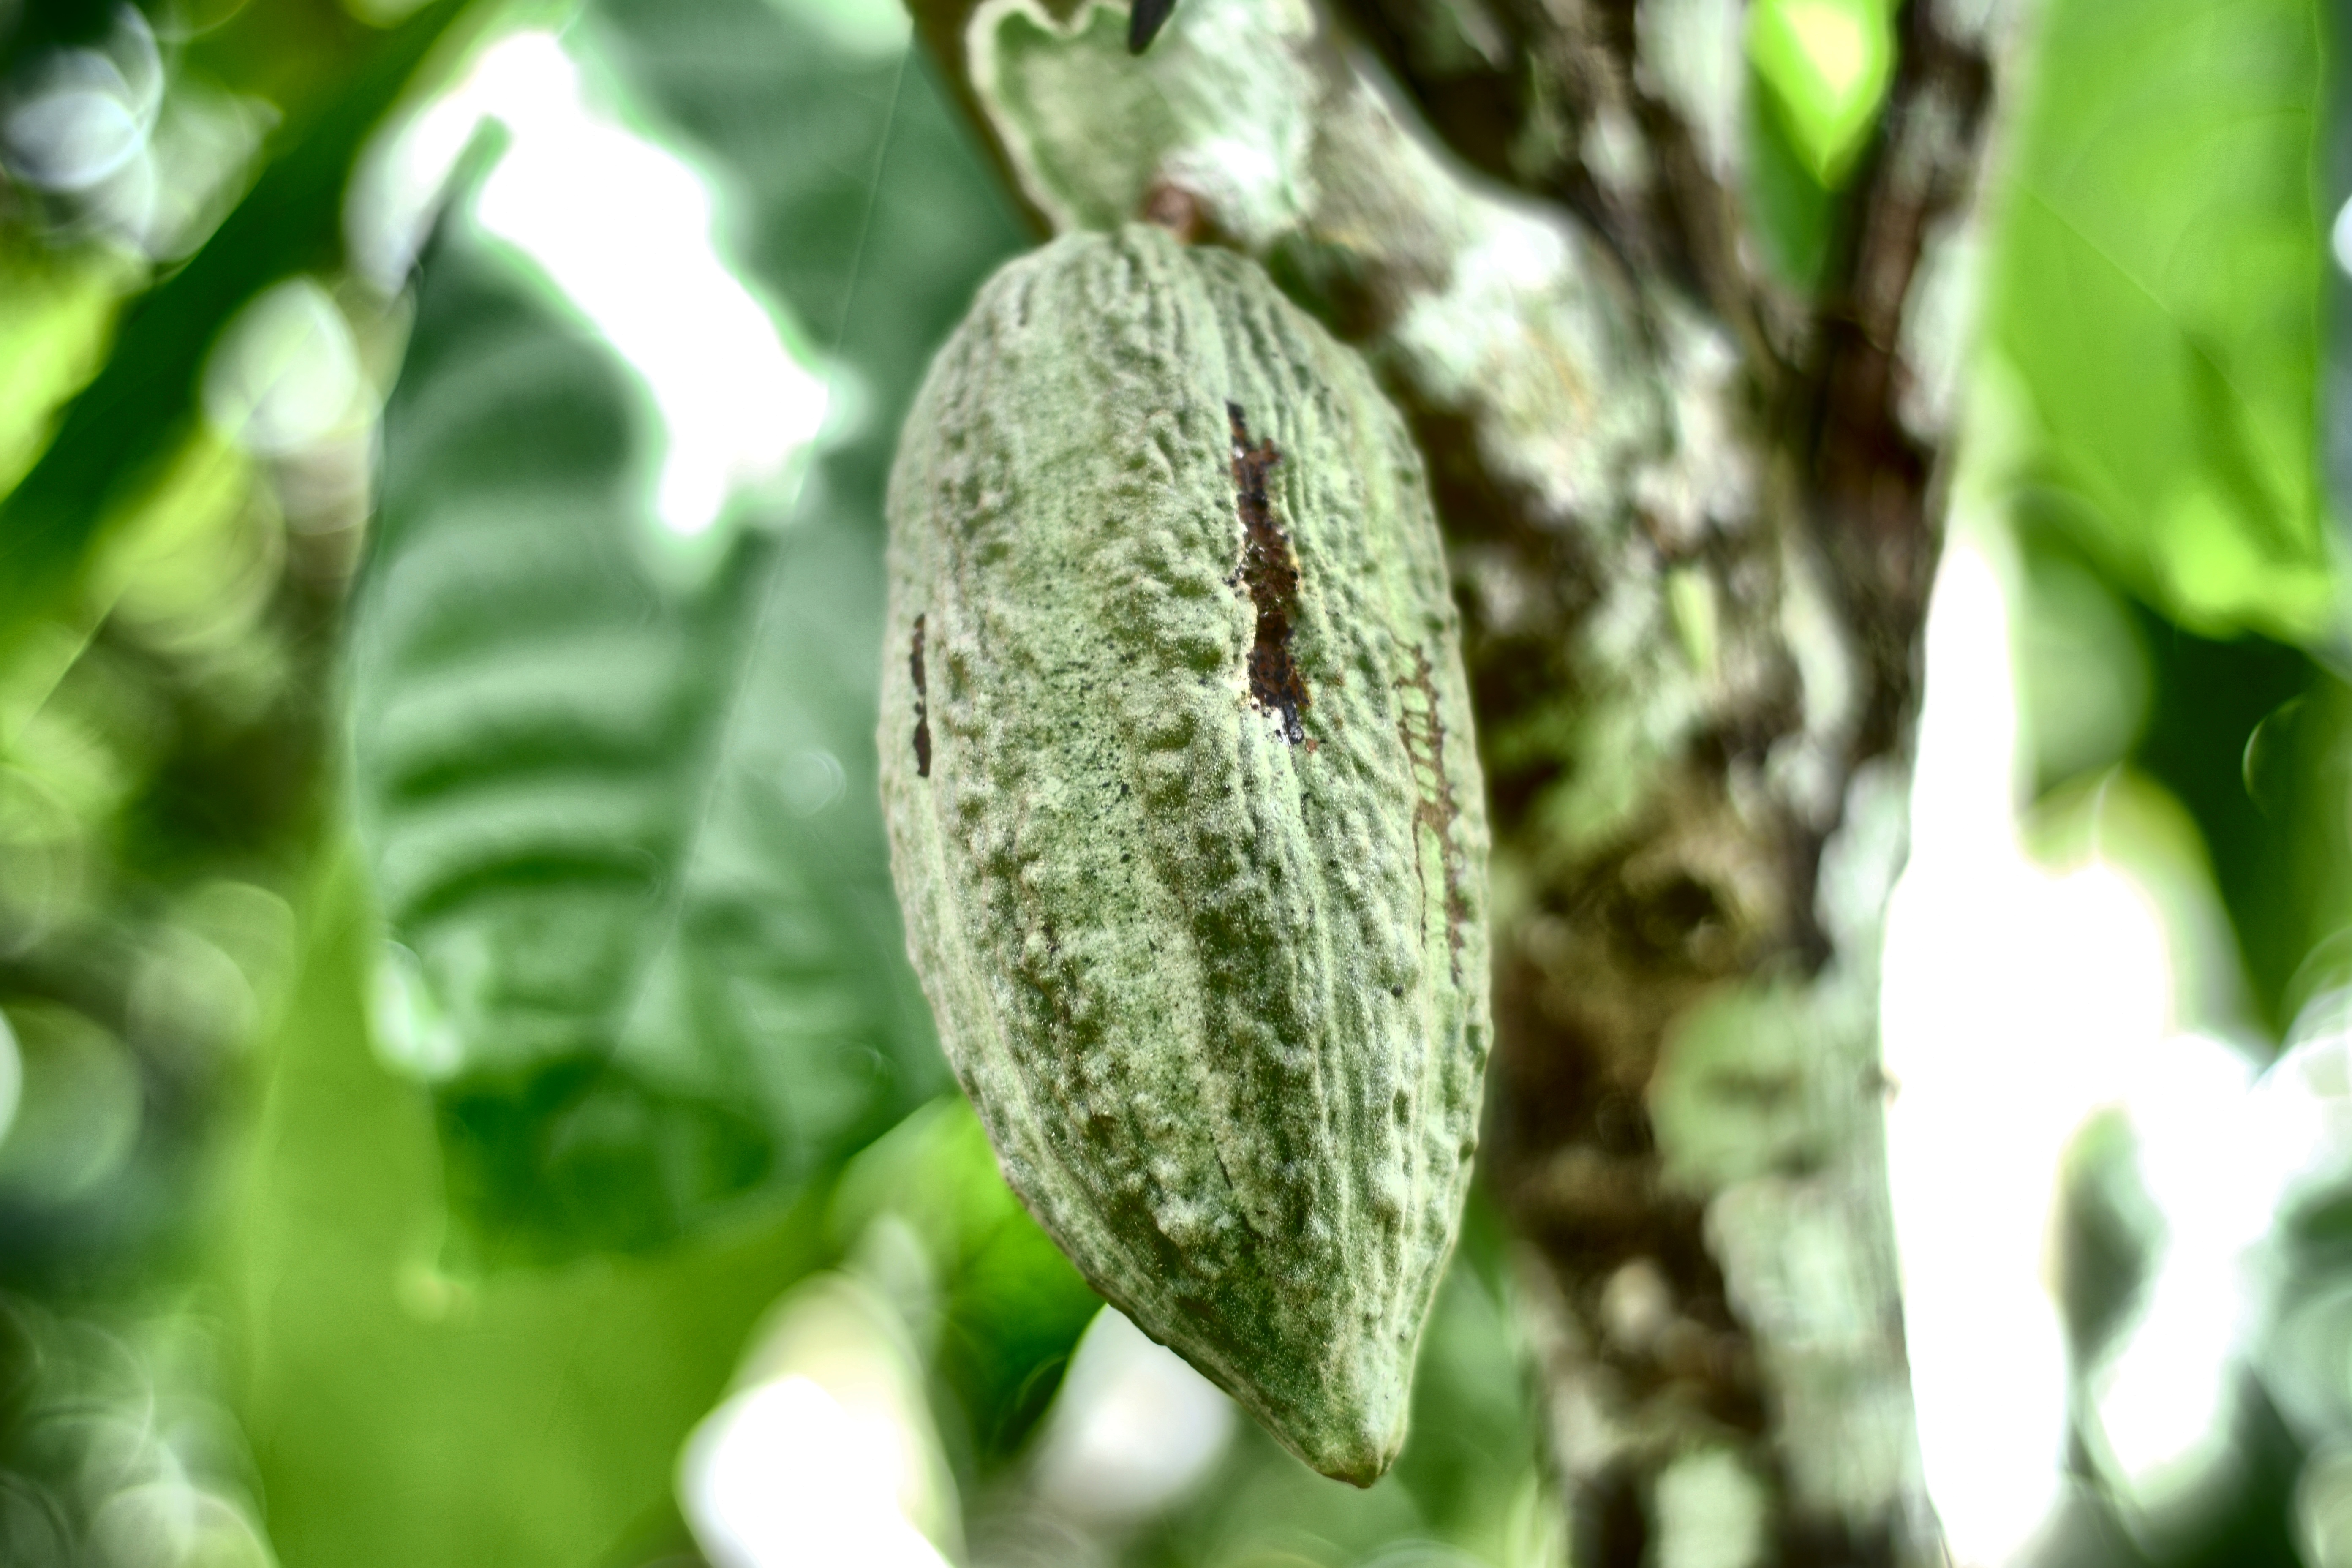
Maturity: unmature
Variety: Angoleta